John Luxford

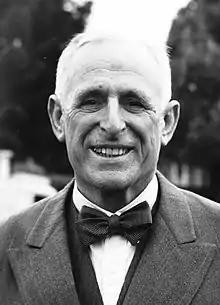

John Hector Luxford (28 May 1890 – 8 April 1971) was a New Zealand lawyer and Mayor of Auckland City from 1953 to 1956.